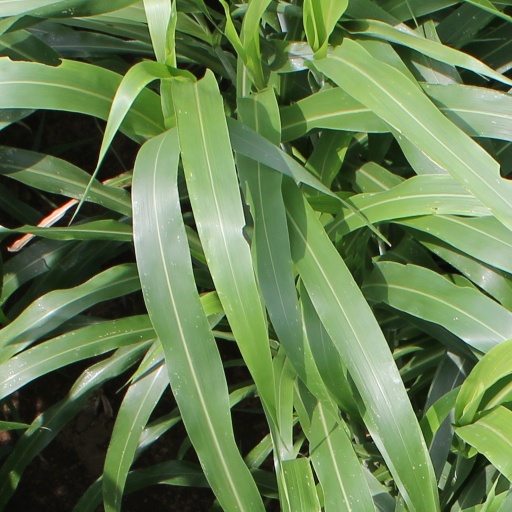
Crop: sorghum